Valkyrie Anatomia

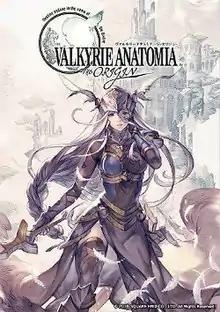

was a role-playing video game developed by Dokidoki Groove Works and published by Square Enix for Android and iOS. The game is set in an alternate world from "Valkyrie Profile" and was released in Japan in April 2016 and worldwide in April 2019. The worldwide server of the game was shut down in August 2020 and the Japanese one in April 2021.